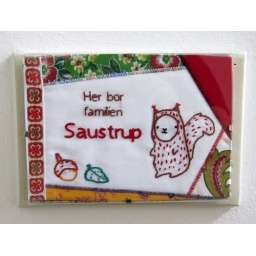
That's our door sign that says in Danish: &amp;quot;Here lives family Saustrup&amp;quot;.Used a design by Andrea Zuill